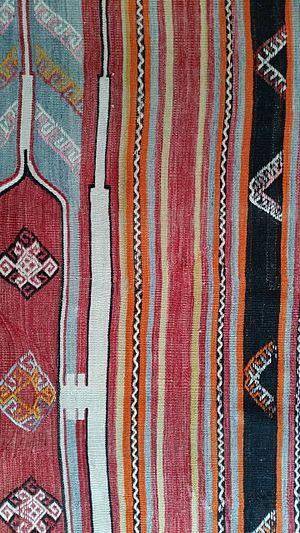
Détail d'un kilim turc - anatolie centrale. Vers 1930.
Le kilim, également orthographié klim ou kélim, est un tapis tissé au lieu d'être noué. Son nom provient du persan guilim ou gelim.